Bangladesh–United States relations

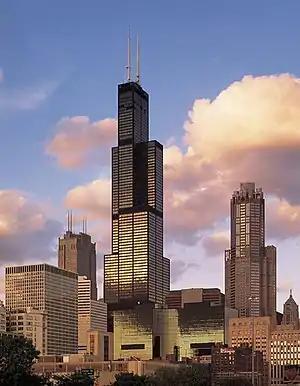
The Sears Tower was designed by the Bangladeshi-American architect F R Khan

Relations between Bengal and the United States can be traced to 1792 when President George Washington nominated Benjamin Joy as the first American envoy to the Bengal Presidency. The British East India Company initially refused to accept the envoy, but an American consulate was eventually established for Fort William. The American consulate in Bengal was one of the first U.S. diplomatic posts in Asia. Chittagong was one of the seven ports under the jurisdiction of the American consulate in Fort William, along with Aden in Yemen and Rangoon in Burma. American traders collected artwork, handicrafts, terracotta, sculptures, religious and literary texts, manuscripts, and military weapons from Dhaka and other places in Bengal, with many objects that can be found in the Peabody Essex Museum.